2024 ESPY Awards

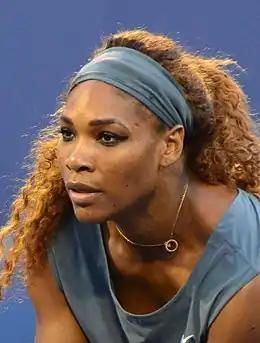
Serena Williams was the first African American female athlete to host the ceremony

On May 14, 2024, it was announced that tennis player Serena Williams would host the ceremony, becoming the fourth woman to host the ESPY awards, following Danica Patrick, Megan Rapinoe and Sue Bird, as well as the first African American female athlete to host. The nominees were announced on June 26, 2024. Prince Harry, Duke of Sussex was the recipient of the Pat Tillman Award in recognition of his service in the British Armed Forces and work with the Invictus Games.